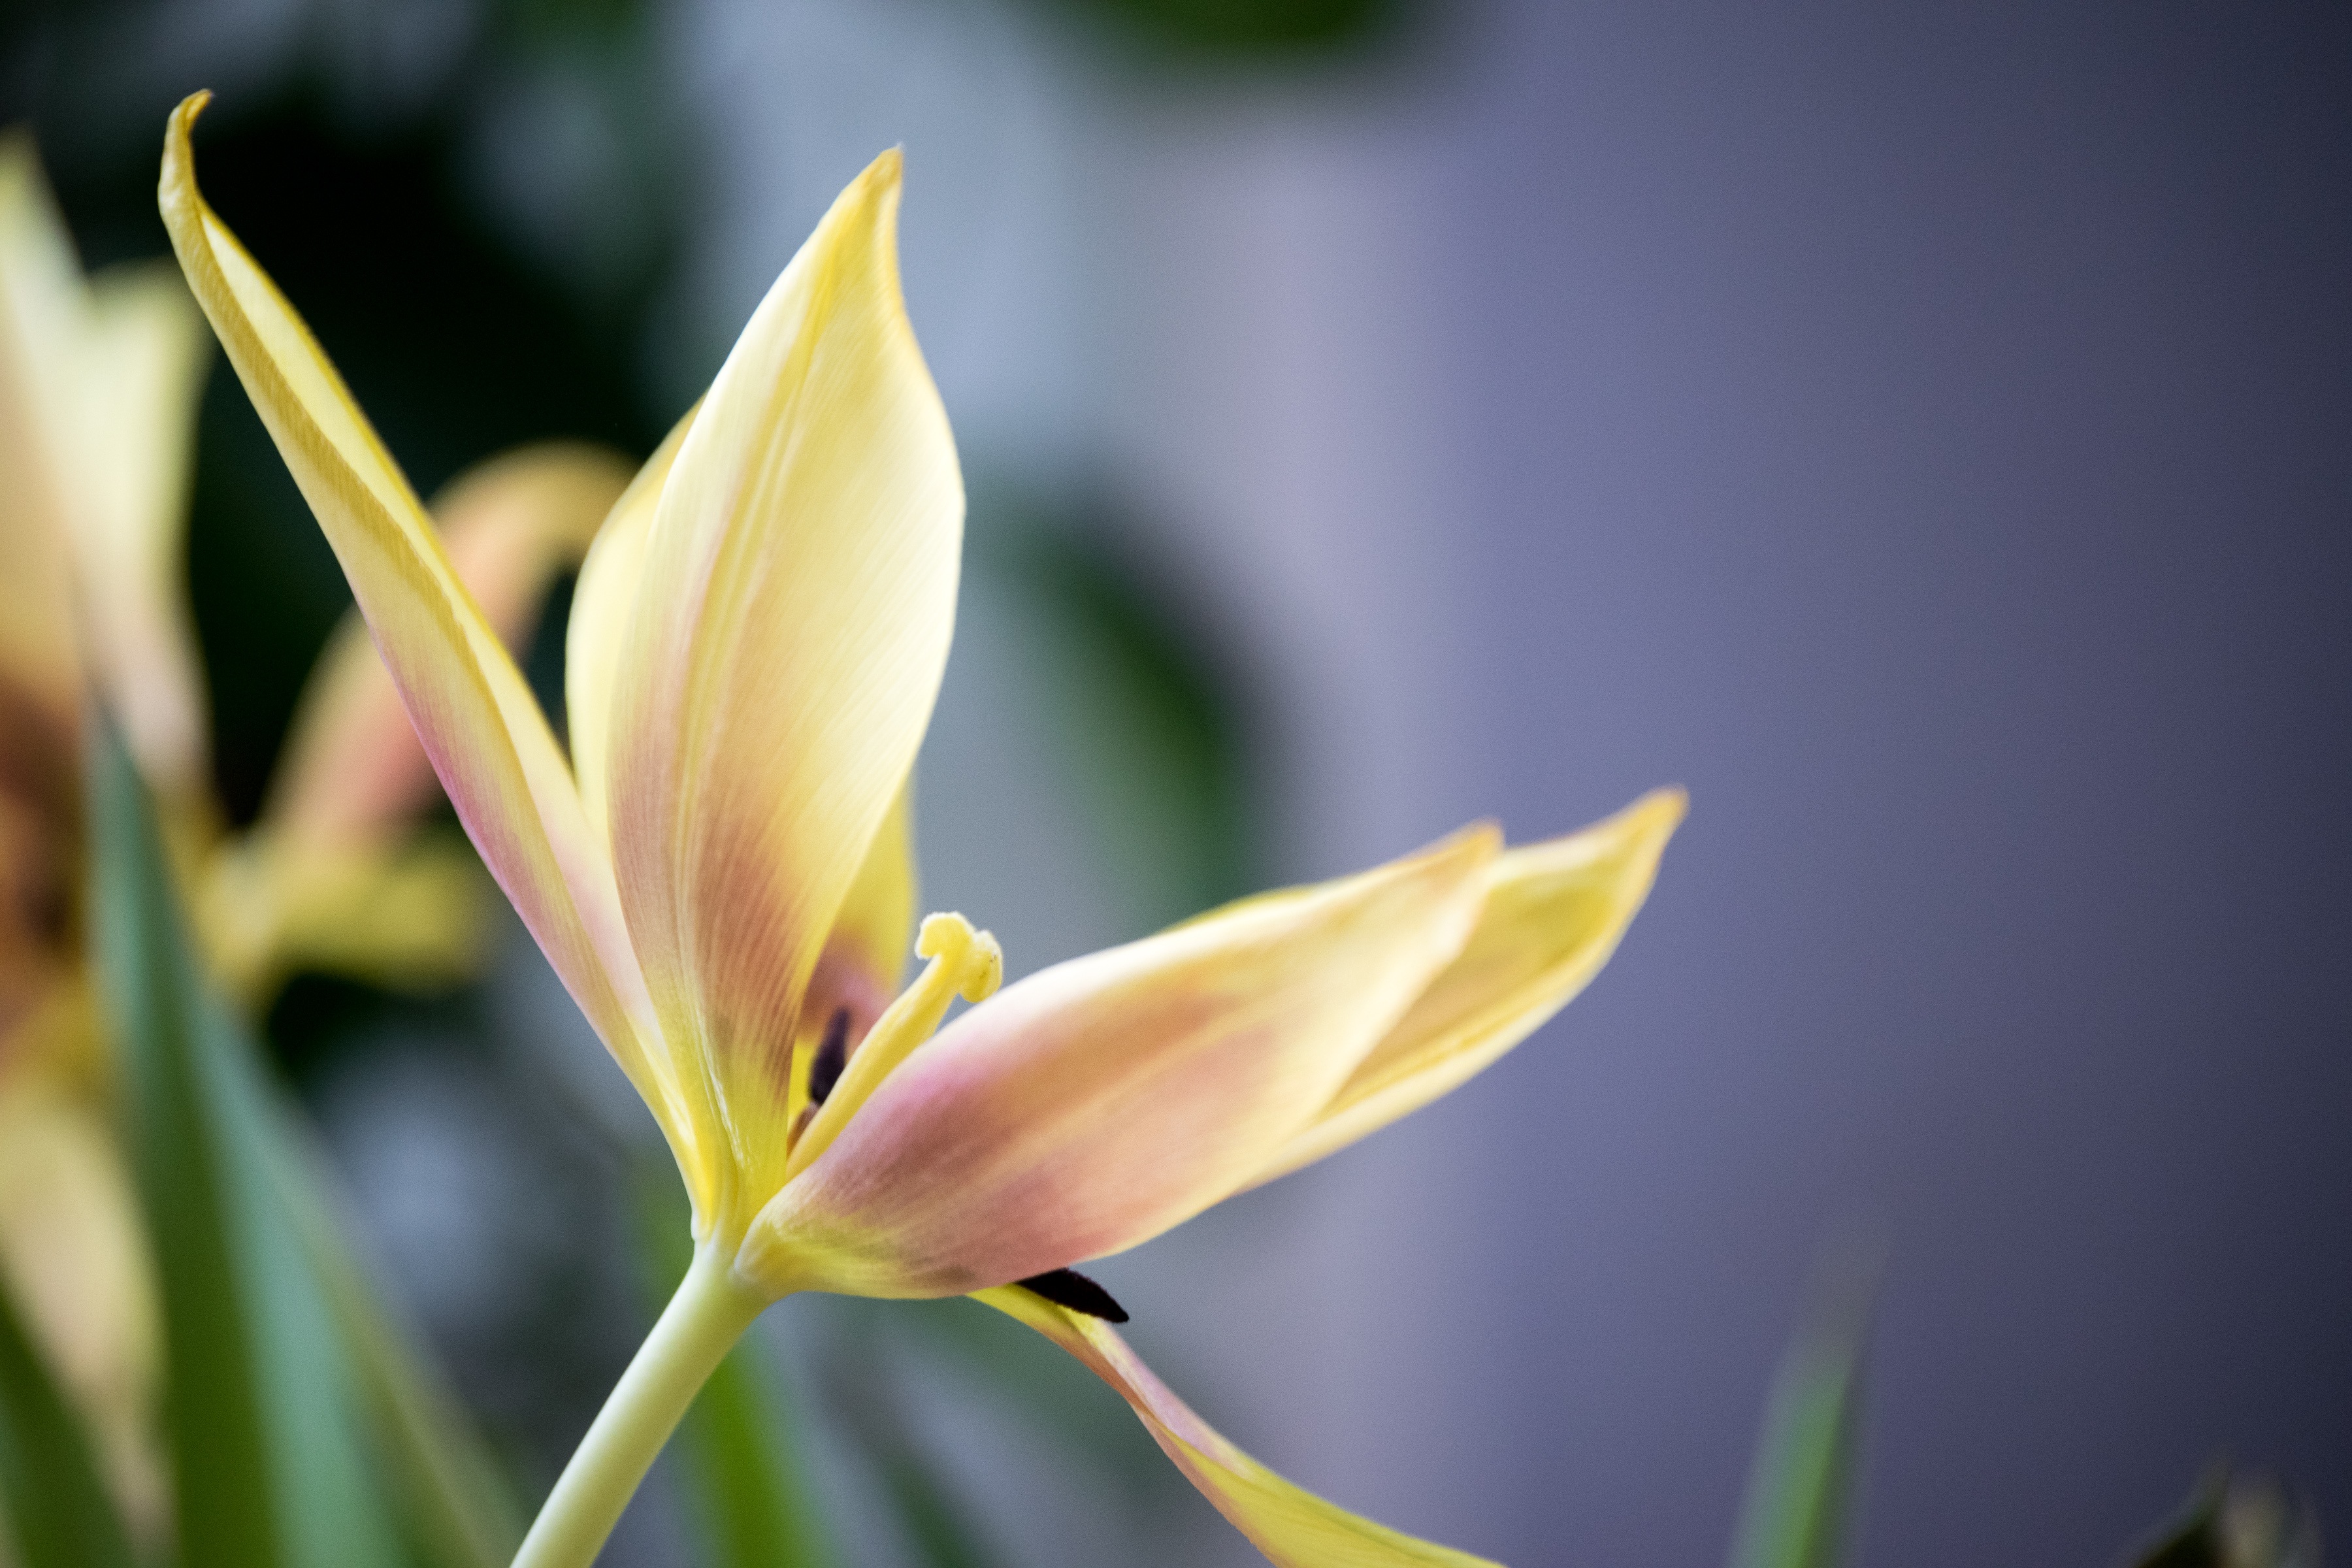
blossom, plant, flower, petal, tulip, botany, yellow, flora, close up, pastel, macro photography, flowering plant, verblommad, plant stem, land plant